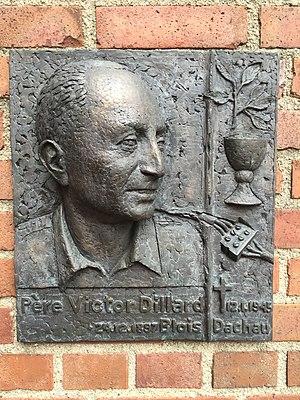
Victor Dillard, né le 24 décembre 1897, à Blois, mort le 12 janvier 1945 au camp de concentration de Dachau, était un prêtre jésuite français. Écrivain social entre les deux guerres mondiales il se met au service pastoral des victimes du STO et, arrêté par la Gestapo, meurt d'épuisement à Dachau. Il est l'oncle paternel de Françoise Hardy.